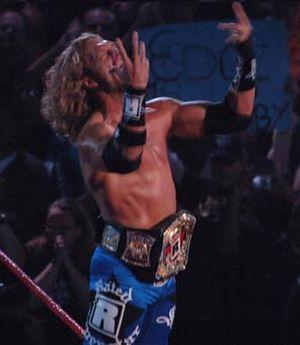
Adam Joseph Copeland, plus connu sous le nom de ring d'Edge, est un catcheur et acteur canadien. Il travaille actuellement à la World Wrestling Entertainment, dans la division Raw, sous le nom d'Edge. Il est surtout connu pour son travail de catcheur à la World Wrestling Federation / World Wrestling Entertainment de 1998 à 2011 l'année ou il a pris sa retraite à cause d'une neurapraxie. En 2020, et à la suite de l'autorisation des docteurs, Edge fait son grand retour sur le ring en effectuant une entrée surprise lors du Royal Rumble, il a signé un contrat de 3 ans à la WWE.
Le Money in the Bank ou Money in the Bank Ladder match est un match de catch organisé chaque année par la World Wrestling Entertainment.